Mark Antony Lower

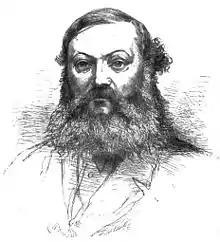

Mark Antony Lower F.S.A. M.A. (14 July 1813 – 22 March 1876) was a Sussex historian and schoolteacher who founded the Sussex Archaeological Society. An anti-Catholic propagandist, Lower is believed to have started the "cult of the Sussex Martyrs", although he was against the excesses of the "Bonfire Boys".